Manuel D. Plotkin

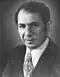

Manuel D. Plotkin (May 16, 1923January 10, 2011) was an American market researcher, economist, and former head of the United States Census Bureau. He previously served as the president of the American Marketing Association.